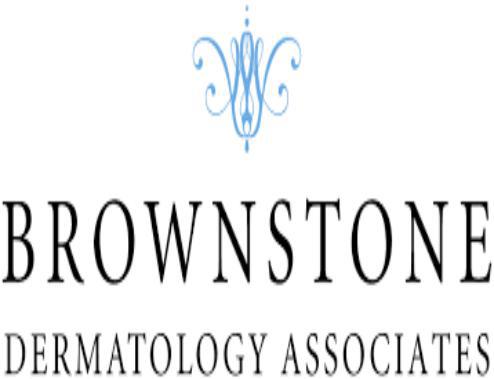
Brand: brownstone
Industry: Necessities